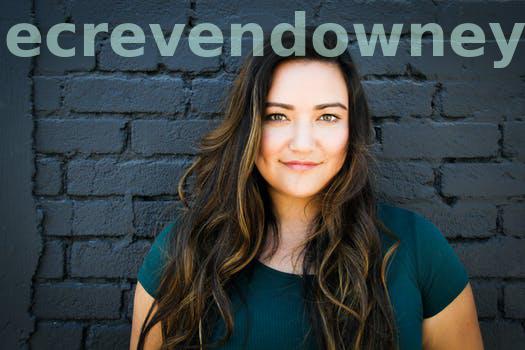
Label: Watermark